Lowestoft North railway station

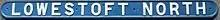

The development of holiday camps along the Suffolk coast from the 1930s onwards brought lengthy trains to the Yarmouth-Lowestoft line. In the 1950s, The Easterling departed from at 1500 on summer Saturdays, travelling to via and Lowestoft North, its first stop being at where it reversed. Each Saturday during the summer of 1957, the local passenger service was supplemented by two trains to Liverpool Street and four trains bringing passengers in the opposite direction. There was also a service in each direction to Derby and Leicester, plus a through train to York. The station was host to a LNER camping coach from 1935 to 1939. A camping coach was positioned here by the Eastern Region from 1952 to 1965, from 1961 the coach was a "Pullman" camping coach; they were used as accommodation for holidaymakers.